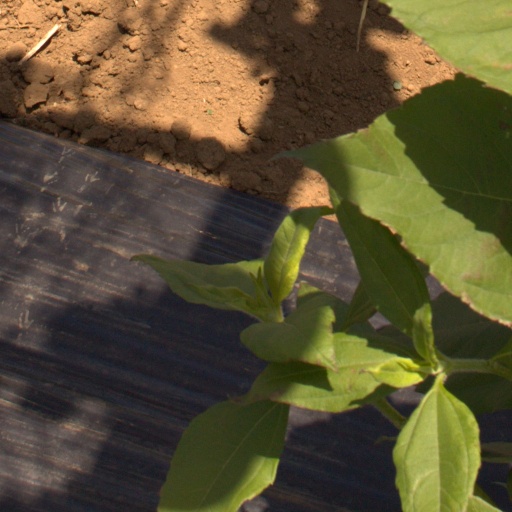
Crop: Jerusalem artichoke